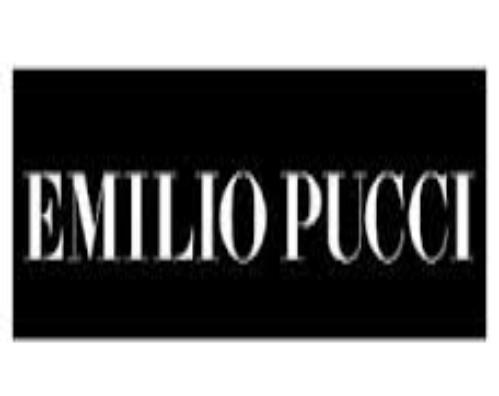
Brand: Emilio Pucci
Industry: Clothes